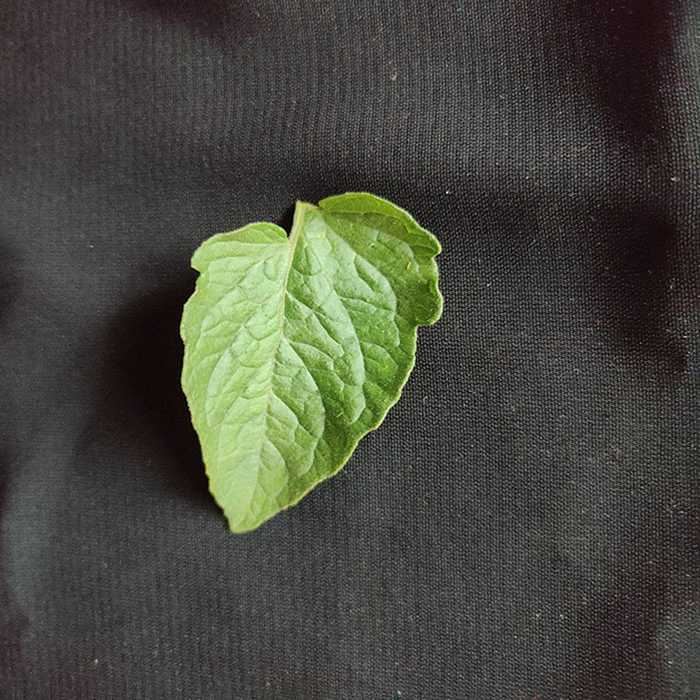
Plant: Tomato
Label: Tomato Fresh leaf